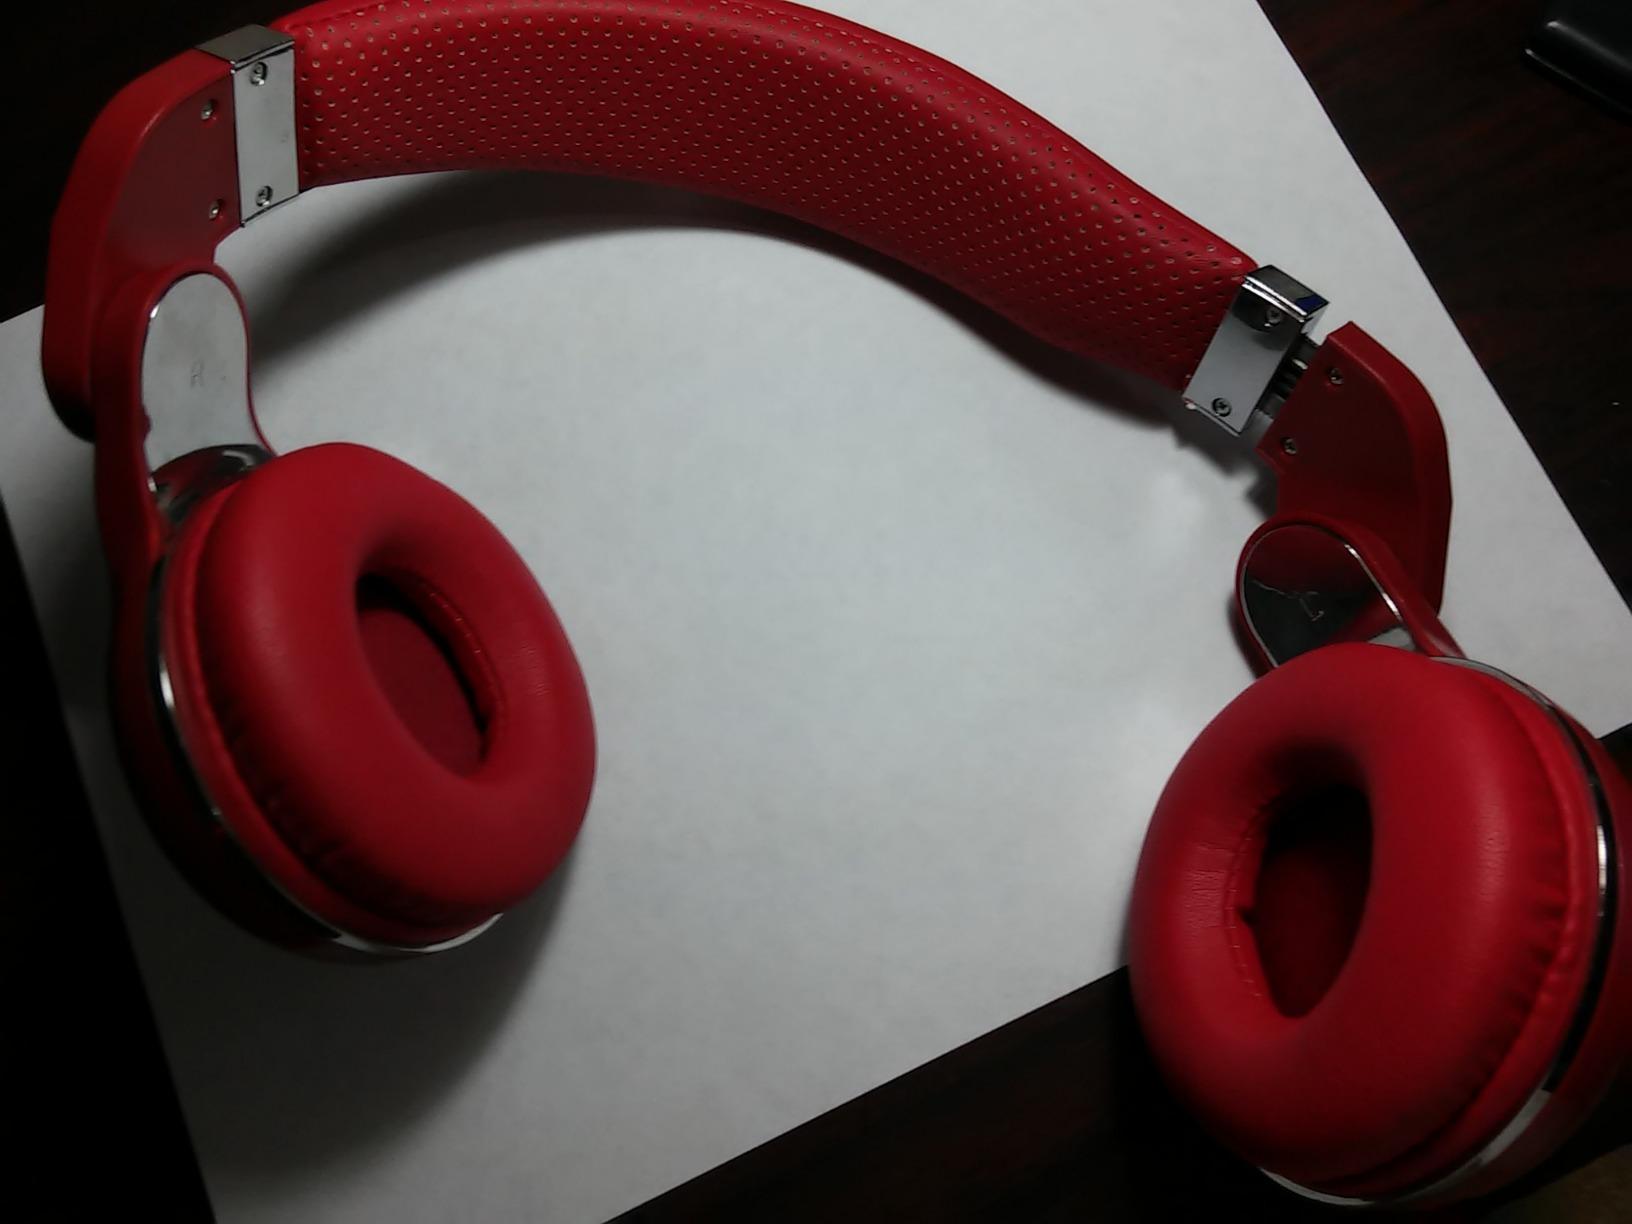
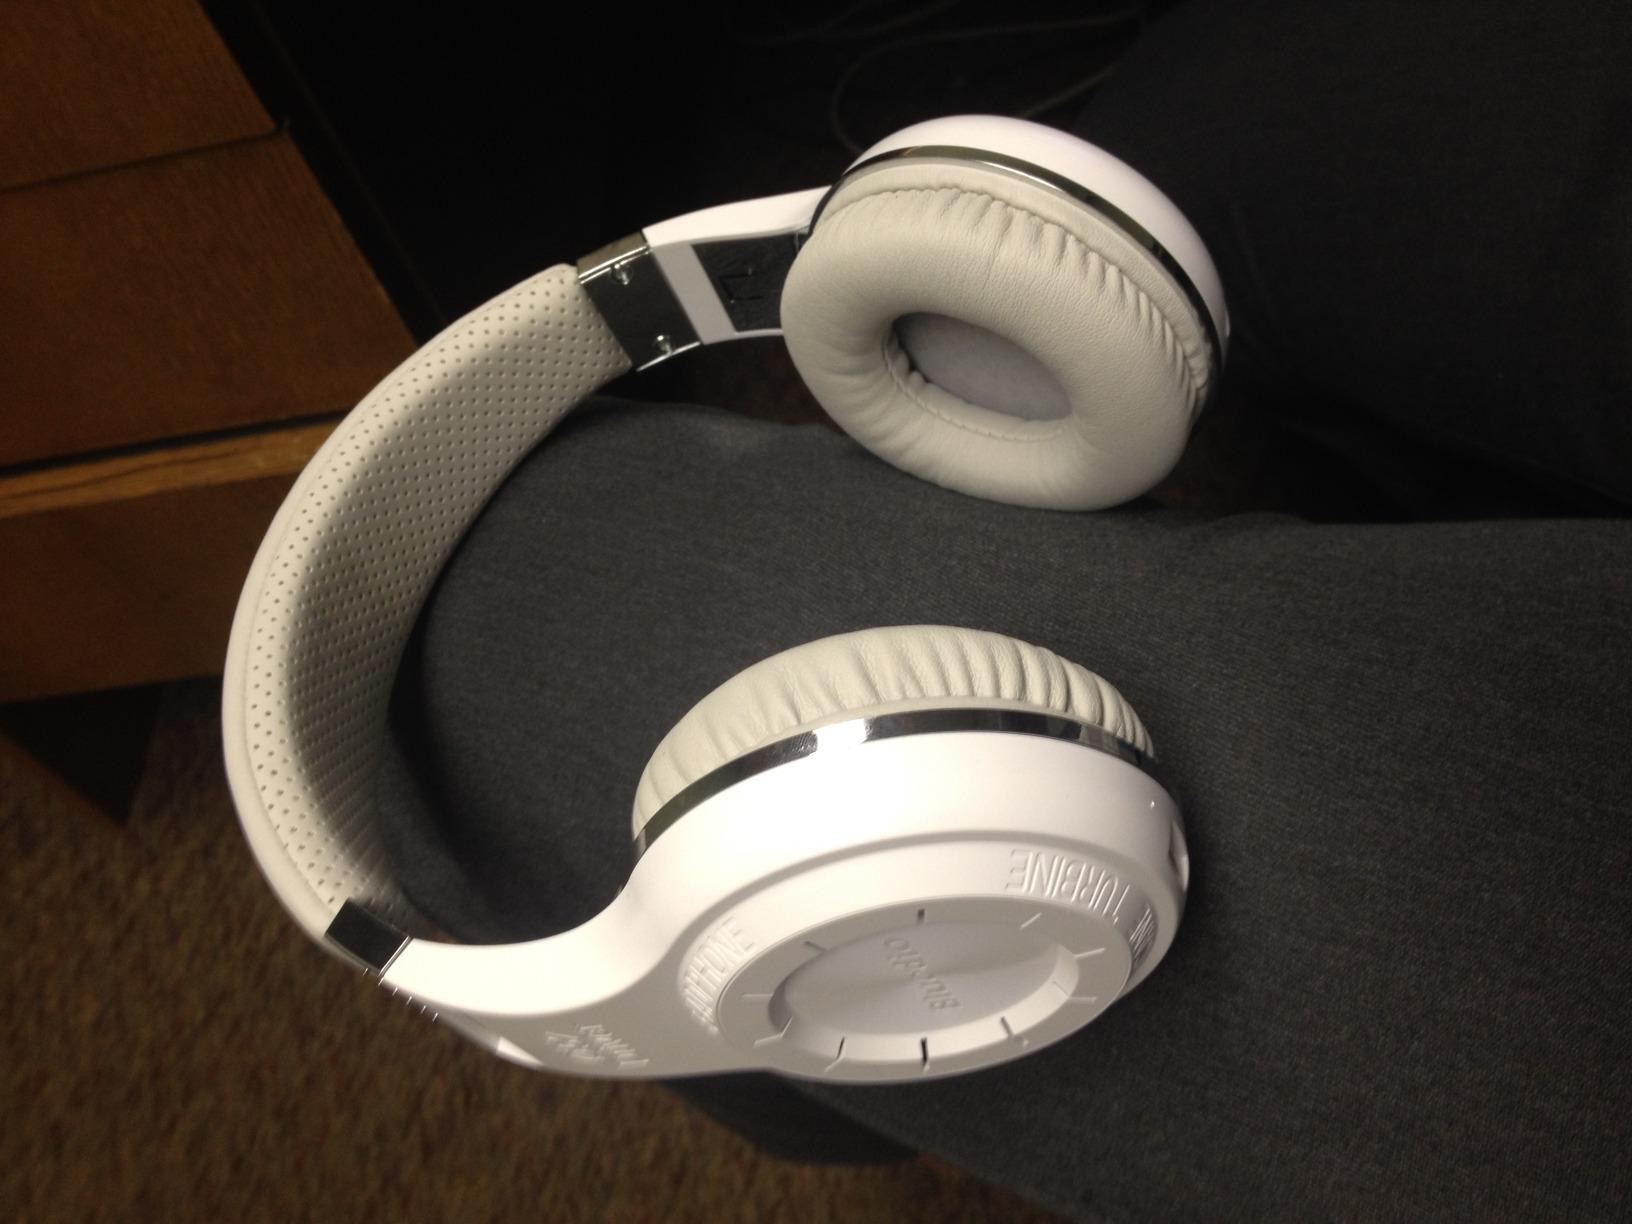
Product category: headphones
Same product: no